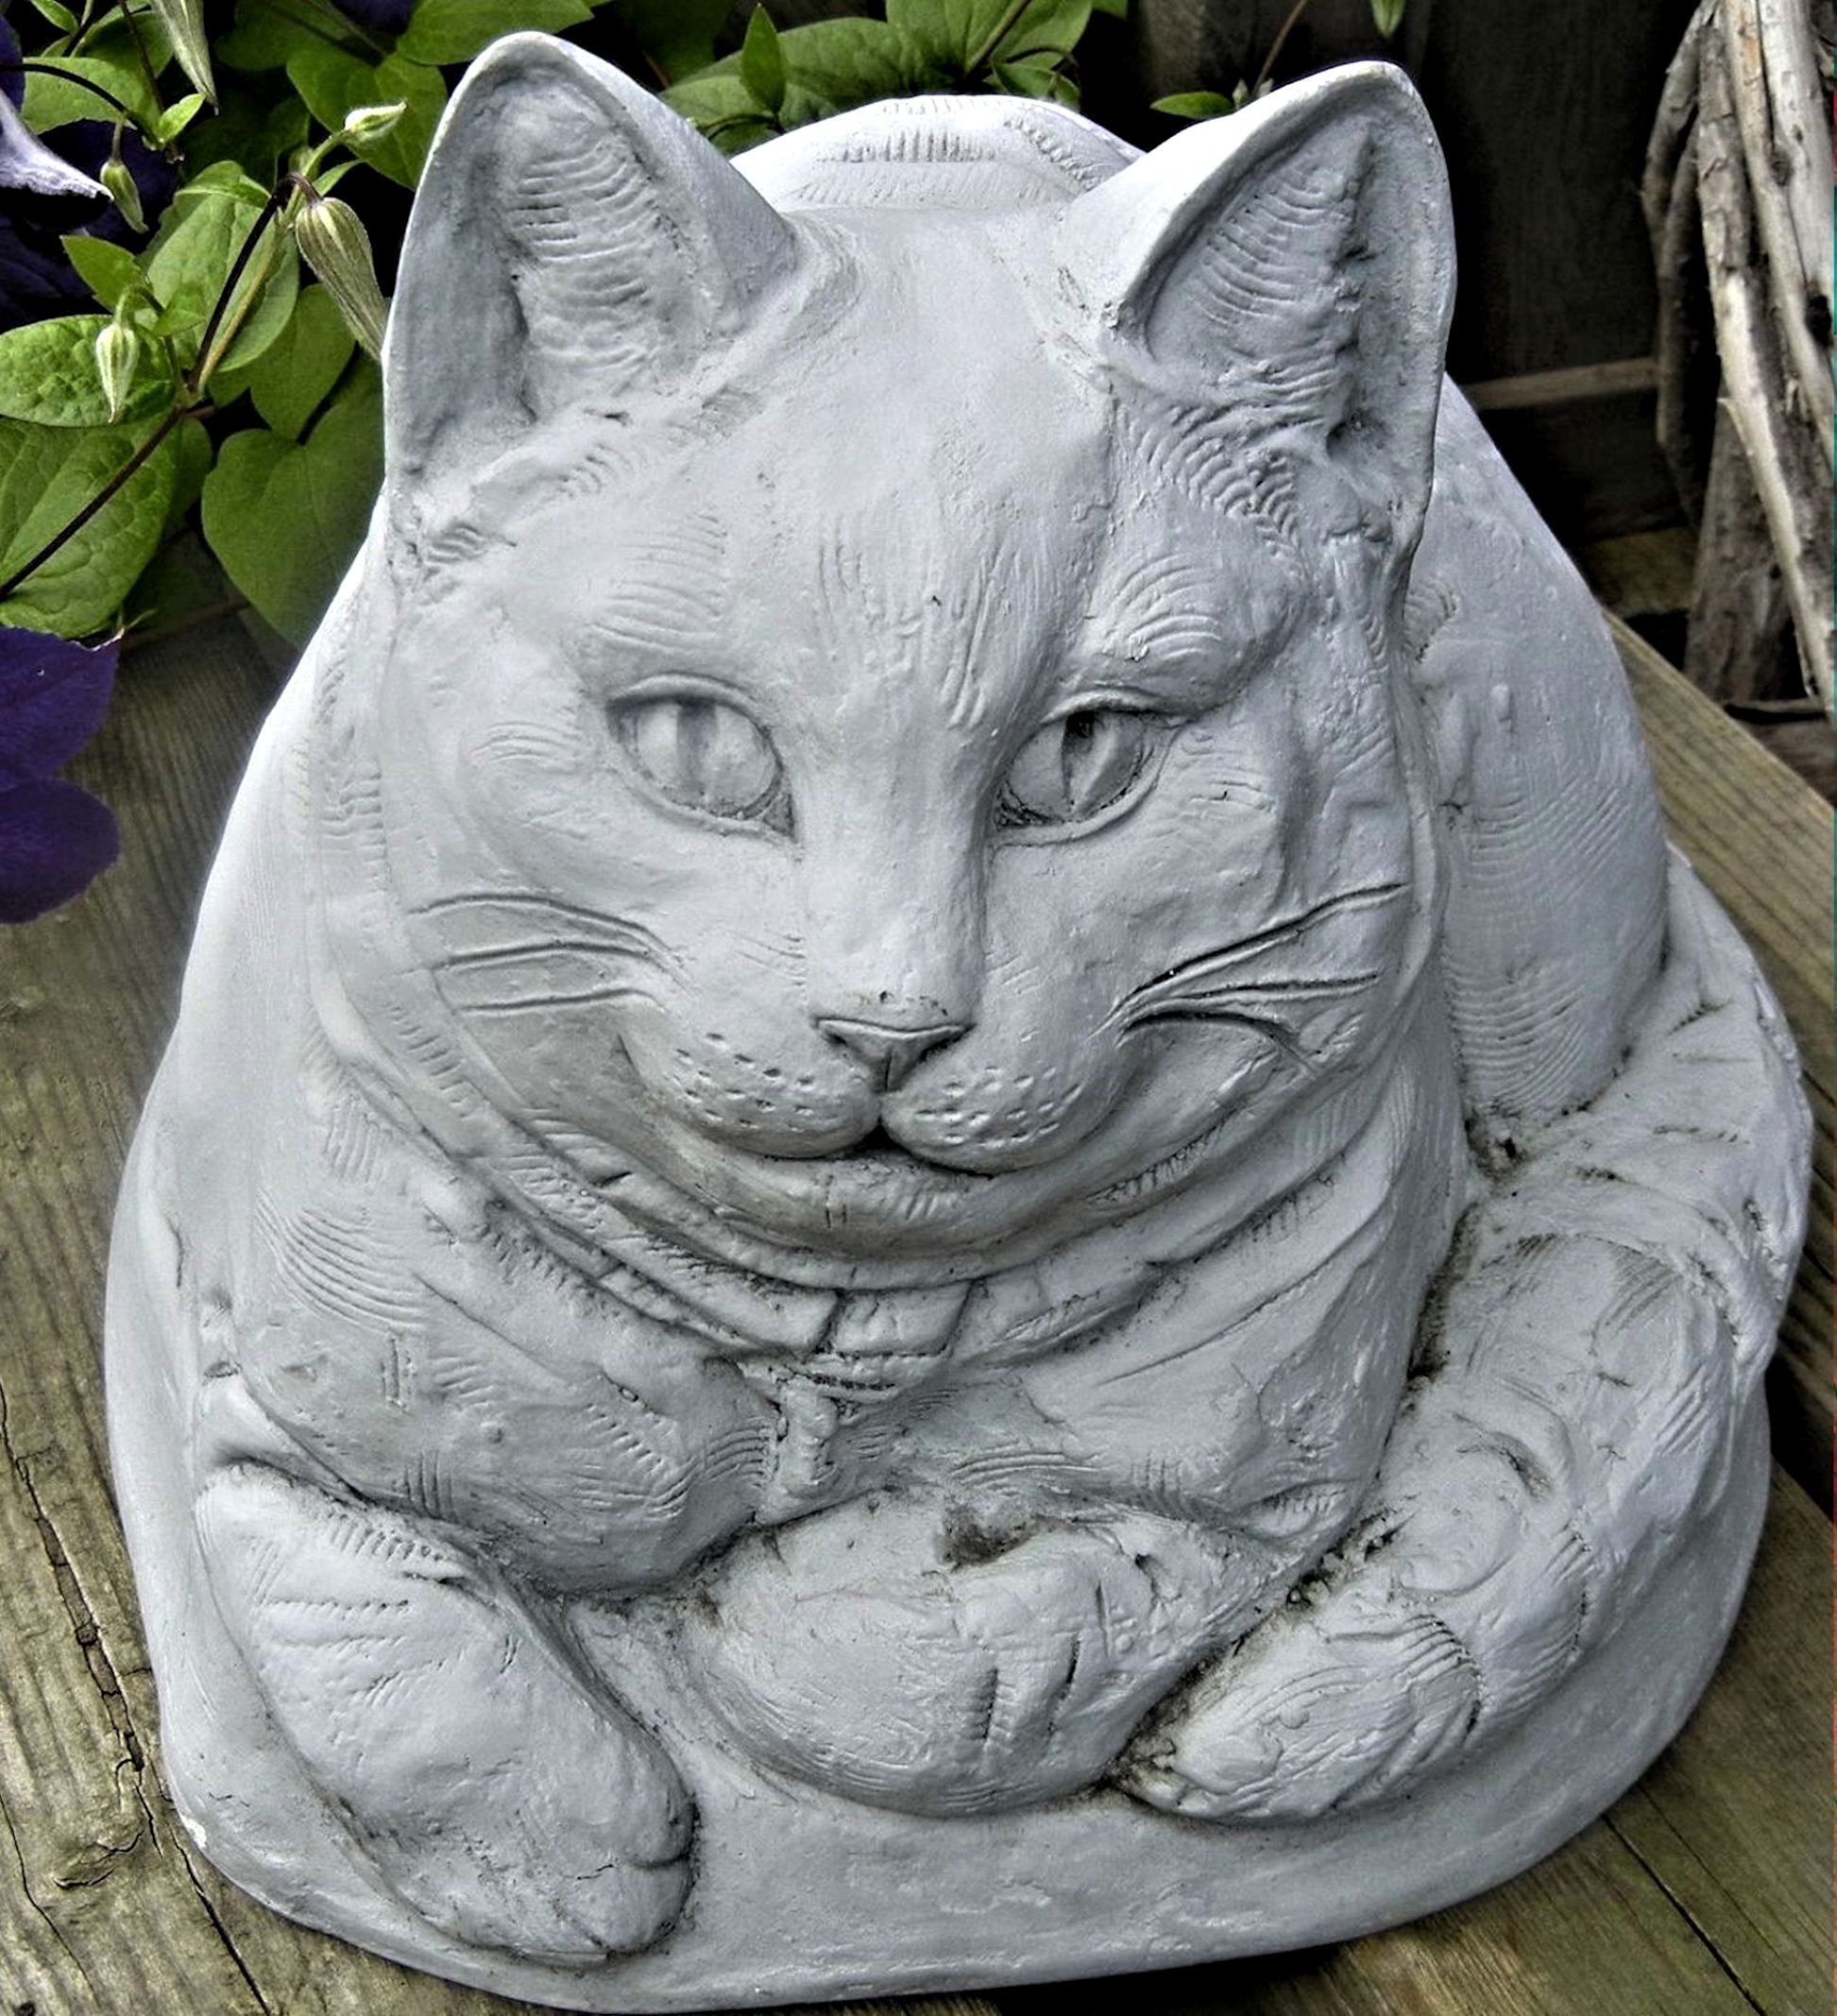
cat, mammal, garden, pottery, ornament, sculpture, art, sketch, drawing, clay, stone carving, small to medium sized cats, cat like mammal